Innichen Abbey

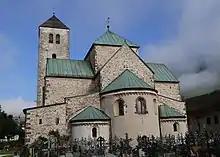
Rear view

The church has a simple façade, in crude stone blocks. Over the central portal are two small mullioned windows, surmounted by a small frame dividing the façade in two and a rose window. On the left is the massive bell tower, also in stone, with a square plane: each of the sides has a row of thin mullioned windows, except for the top floors, which have a larger single- and double- mullioned windows. The top is pyramidal in shape.